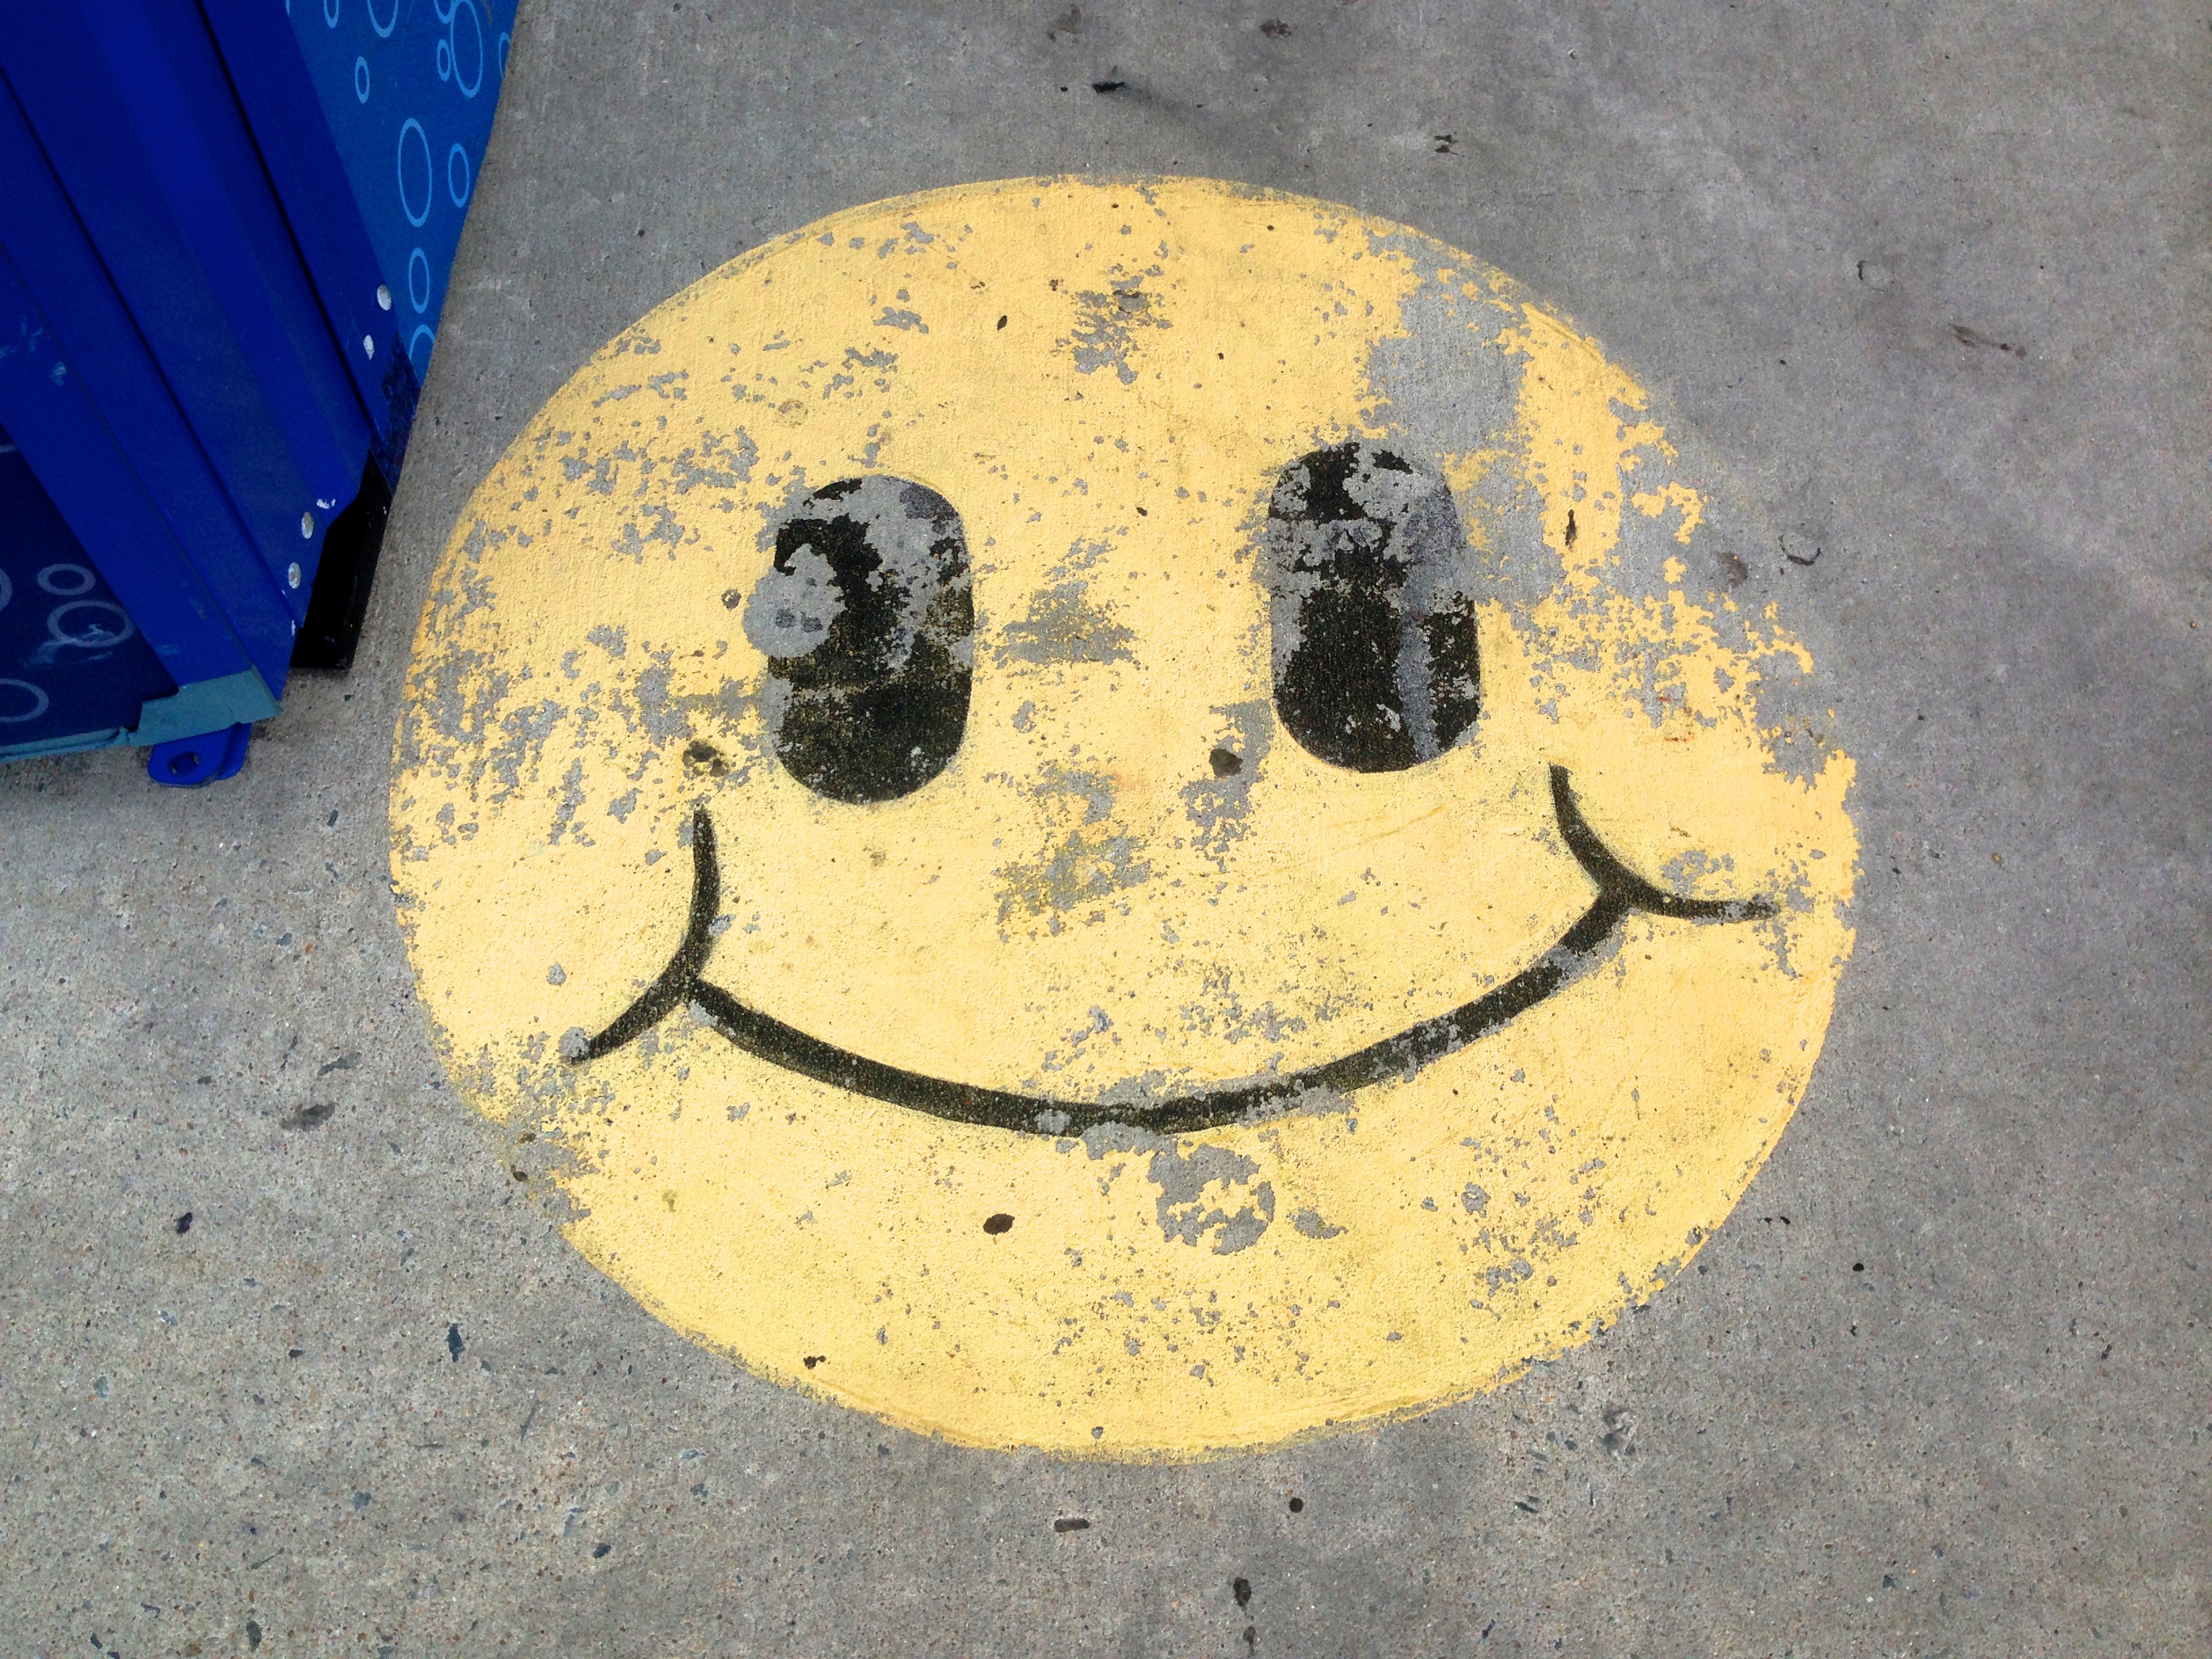
sand, number, yellow, smile, circle, art, 2015365